Georges Marchais

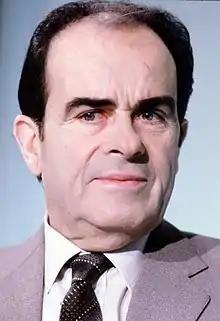
Georges Marchais in 1981

Georges René Louis Marchais (7 June 1920 – 16 November 1997) was the head of the French Communist Party (PCF) from 1972 to 1994, and a candidate in the 1981 French presidential election.